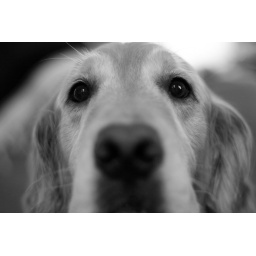
My in-laws dog Dusty loves to be up in my face when I have the camera out.